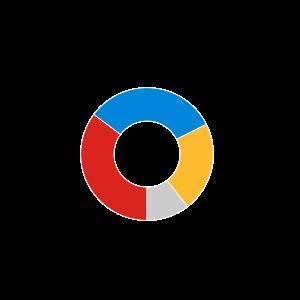
Des élections législatives ont lieu au Royaume-Uni le jeudi 5 mai 2005, afin de renouveler les membres de la Chambre des communes. Elles se tiennent dans les 646 circonscriptions du Royaume-Uni, sous le système du scrutin uninominal majoritaire à un tour. Toutes les circonscriptions ont voté le 5 mai, sauf celle de South Staffordshire dont le scrutin s'est tenu le 23 juin en raison de la mort d'un des candidats. Le Parti travailliste, mené par Tony Blair, a remporté une troisième victoire consécutive, mais sa majorité s'est réduite, et il n'a gagné aucun nouveau siège.